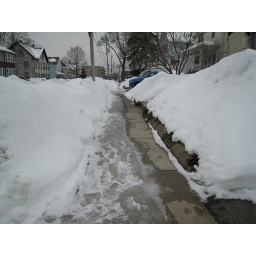
2/5/2011 - this is the sidewalk in front my house. The street is on the other side of the snow bank on the left.